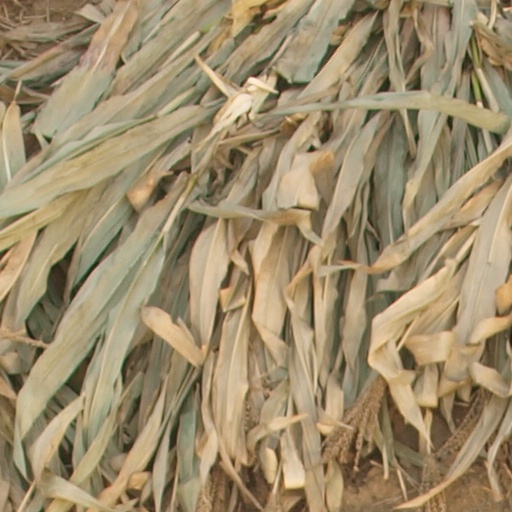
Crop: maize; corn